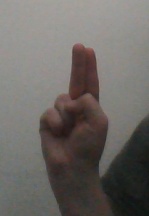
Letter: taa